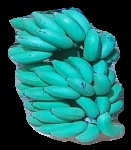
Variety: elakki-bale
Grade: grade3